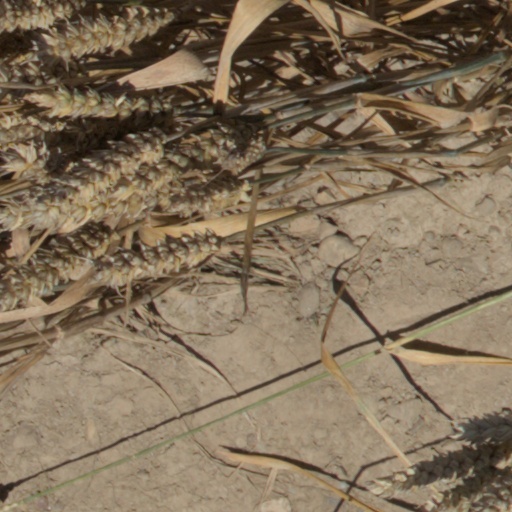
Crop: wheat